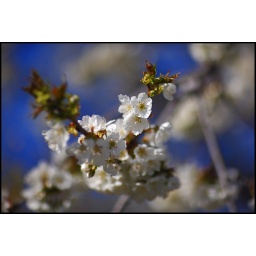
Something to look at while standing beside a bus shelter. Toronto, Canada ~ April 18, 2010.